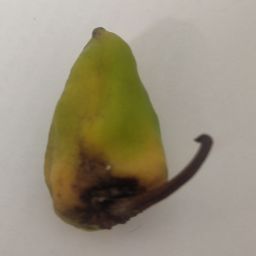
Crop: New Mexico Green Chile
Quality: Damaged